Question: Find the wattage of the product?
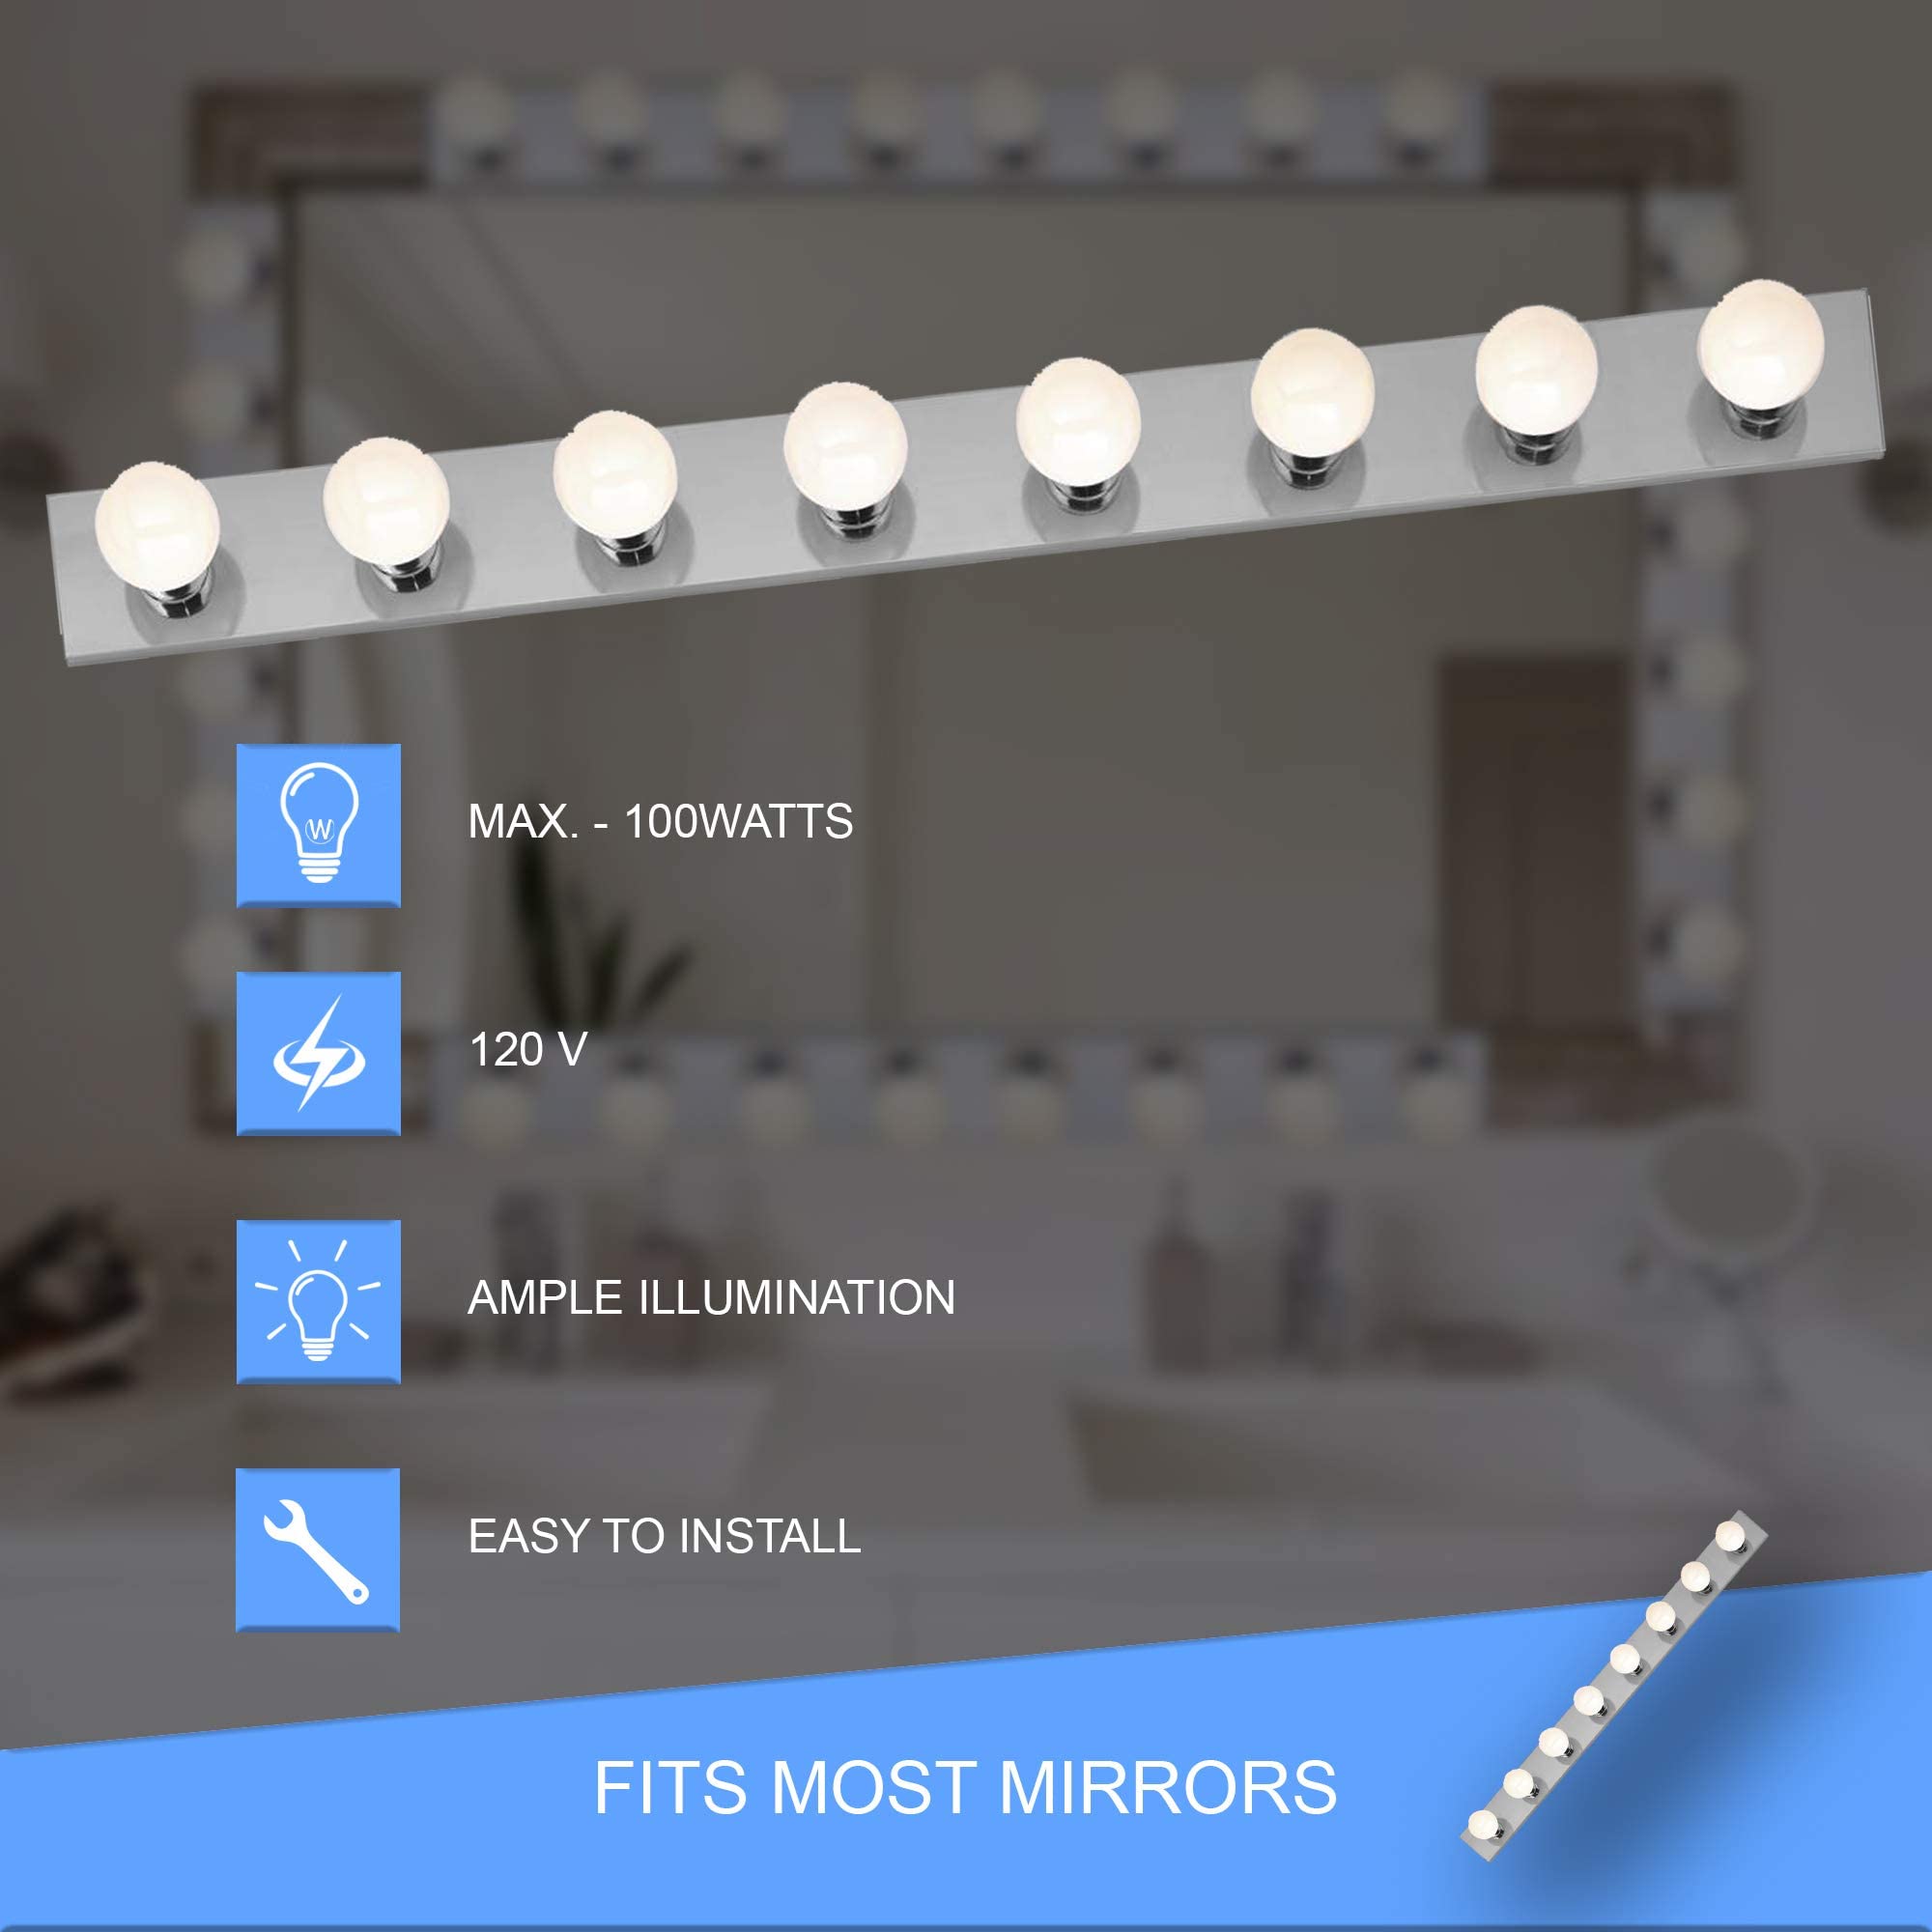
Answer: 100.0 watt